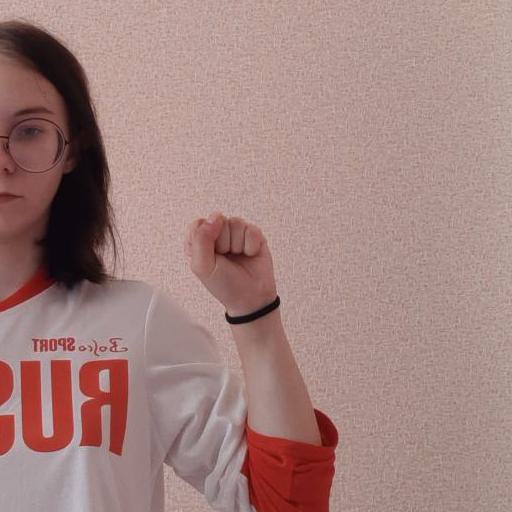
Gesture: fist